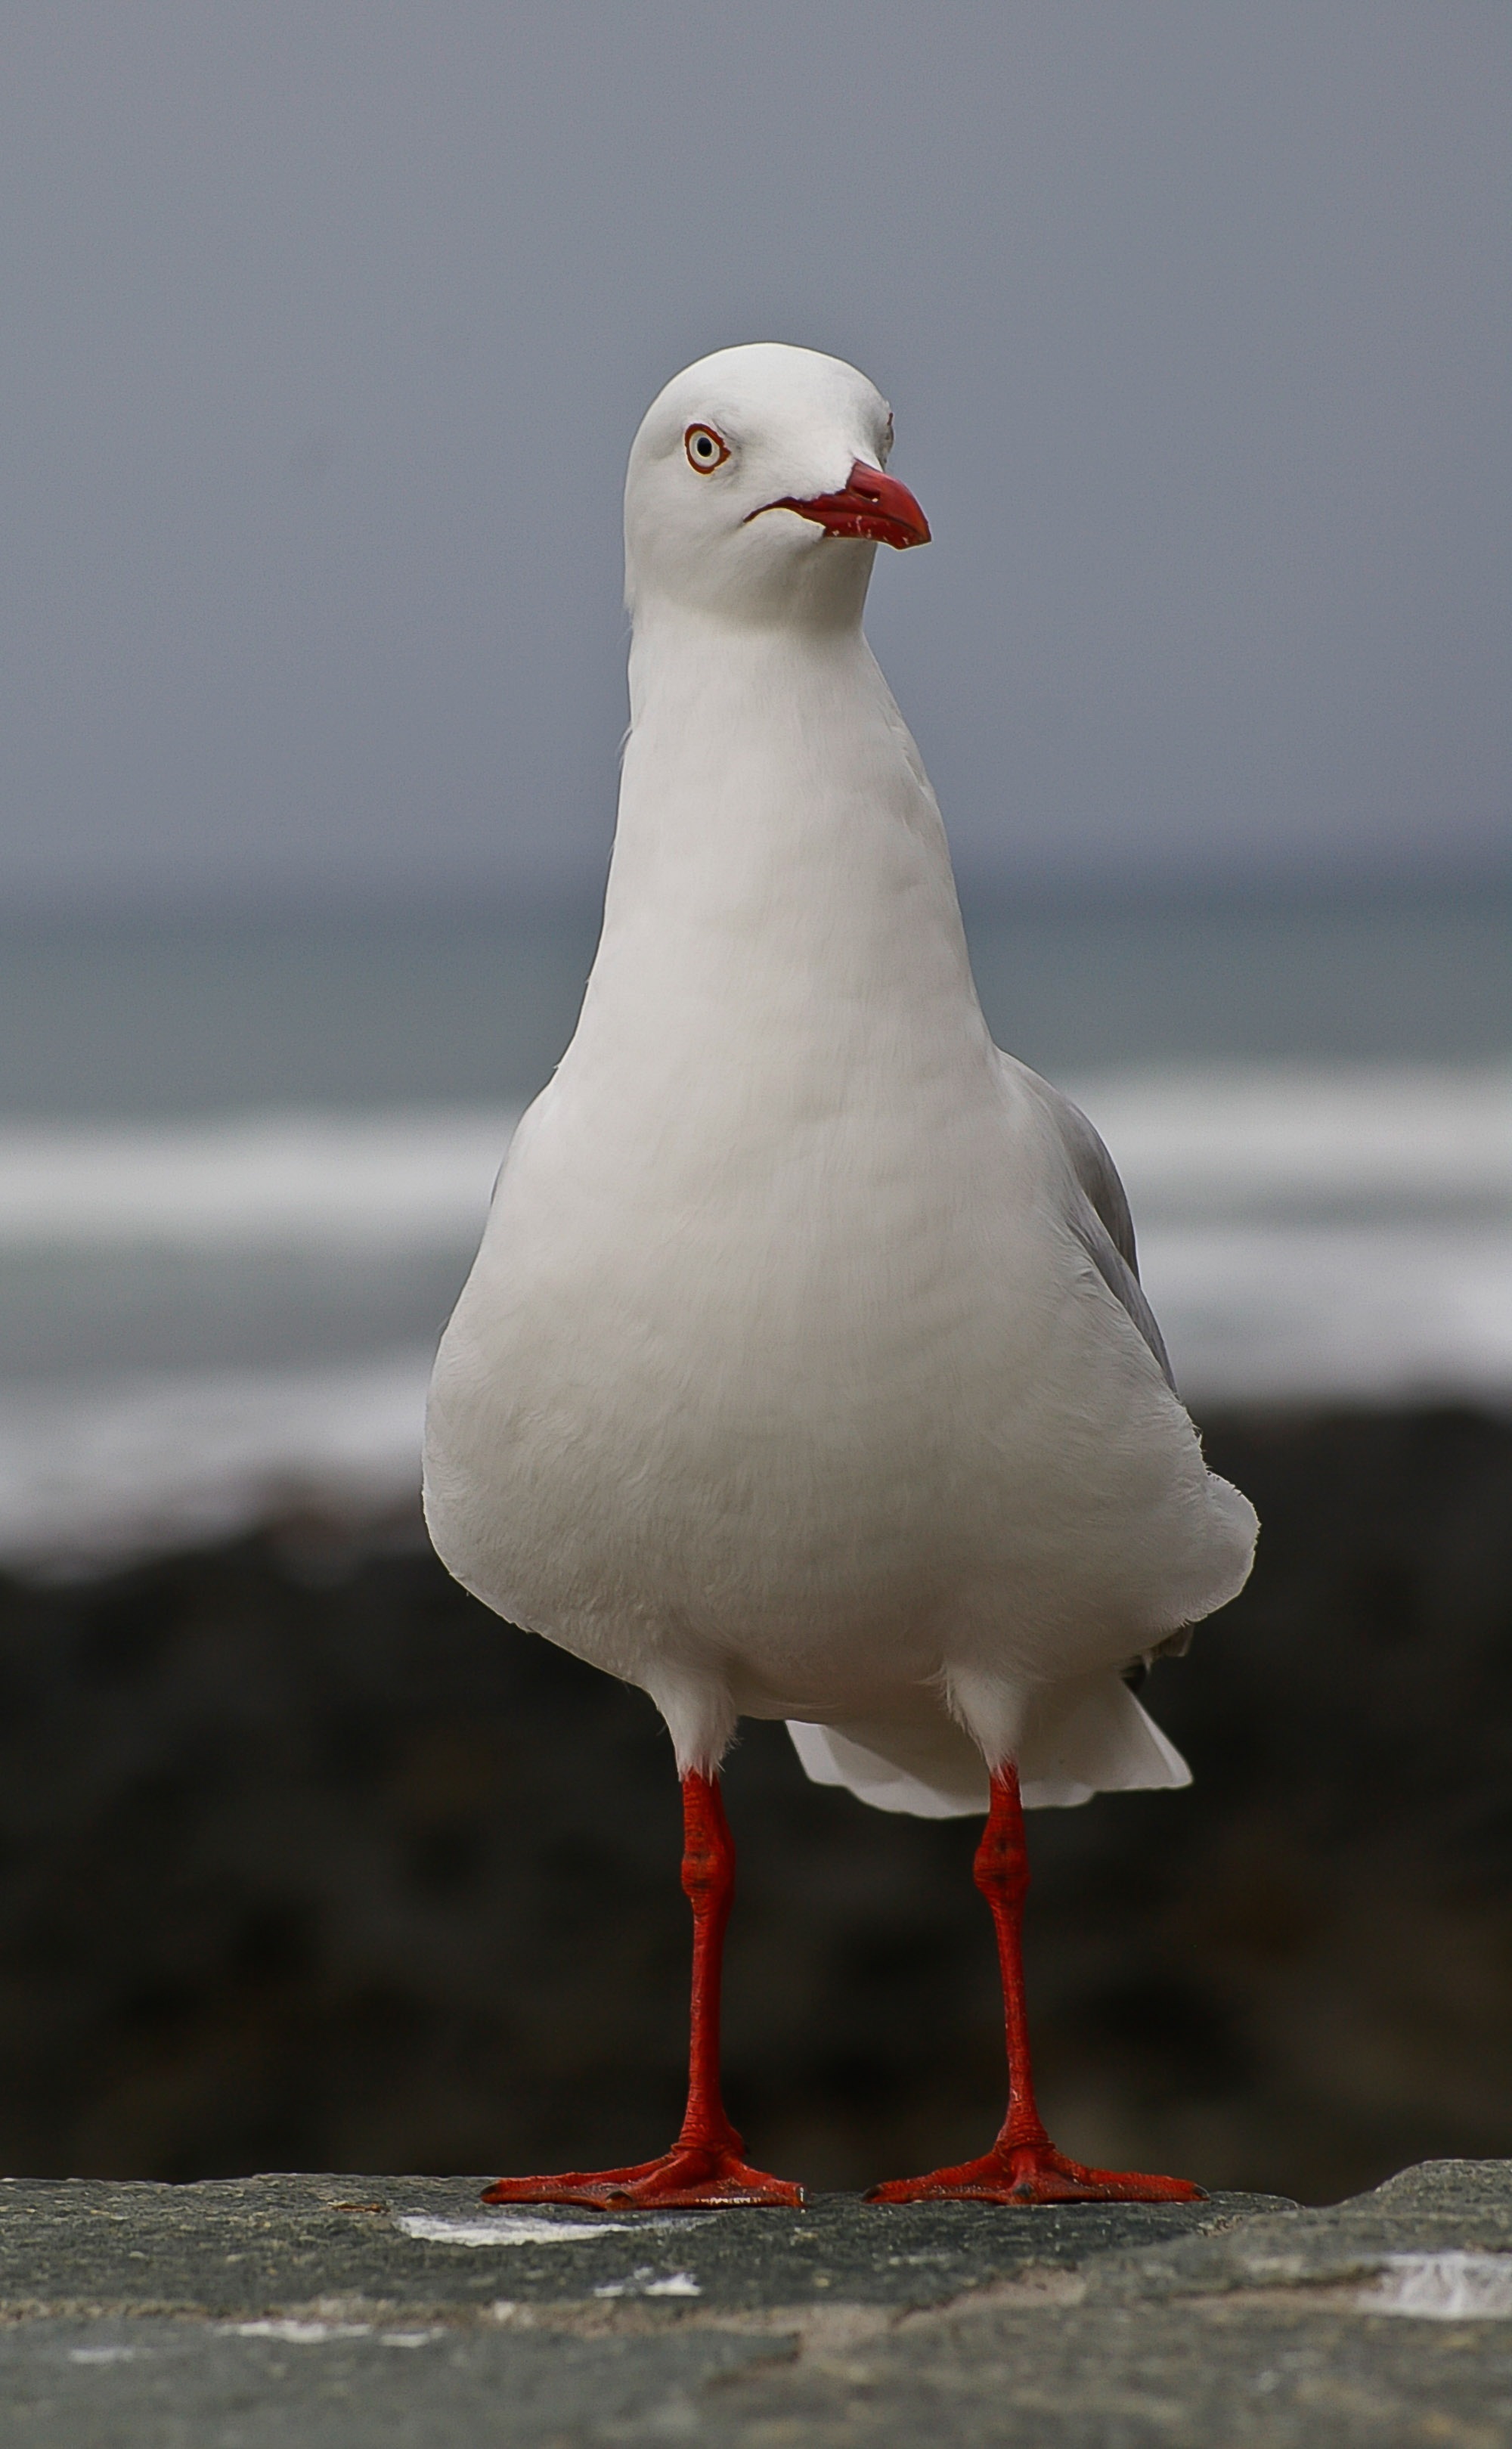
sea, bird, sky, white, seabird, seagull, wild, gull, beak, fauna, australia, vertebrate, queensland, albatross, perched, silver gull, charadriiformes, red feet, european herring gull, great black backed gull, ggull